Mamluk carpets

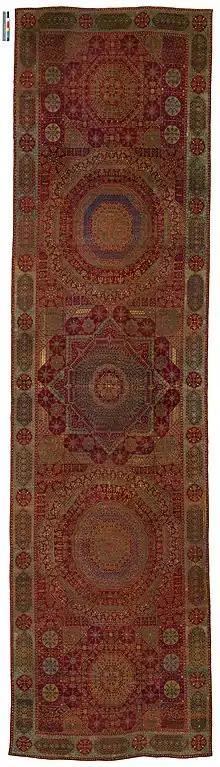
The 'Simonetti' Carpet, The Metropolitan Museum of Art, c. 1500

Two main weaving techniques are characteristic of Mamluk carpets produced in Cairene workshops: asymmetrical knots and S-spun wool. Mamluk Carpets have distinctive features in their design, often dominated by geometric motifs and were colored in mostly red with accents of blues, yellows, and greens. Kurt Erdmann categorized arrangements of Mamluk carpets and subdivided them into three main groups according to their main background: type 1) the quadrangular main background has a small squared pattern in each of the four corners, such as the Mamluk carpet at the Metropolitan Museum of Art datable to the late fifteenth/early sixteenth century; type 2) the rectangular main background consists of a central element flanked by oblong panels that are further divided into two, three, or five medallions with designs echoing the central element, similar to the arrangement of the Mamluk rug from the Philadelphia Museum of Art (c. 1500-1550); type 3) the large carpet with a main background is subdivided into multiple sections and medallions, like the famous 'Simonetti' Carpet from the Metropolitan Museum of Art(c. 1500).